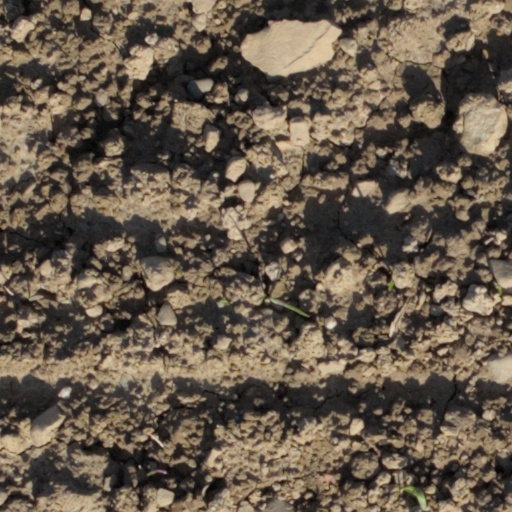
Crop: wheat